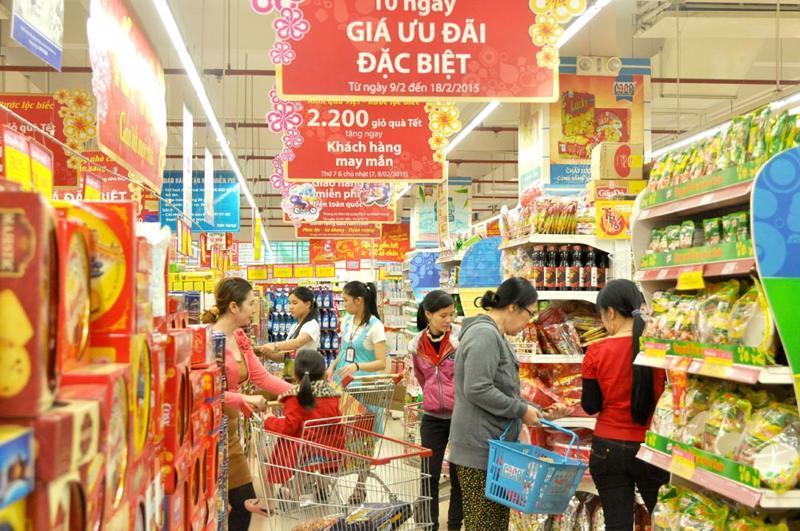
quầy hàng bên trái có những hộp bánh màu đỏ đang được trưng bày